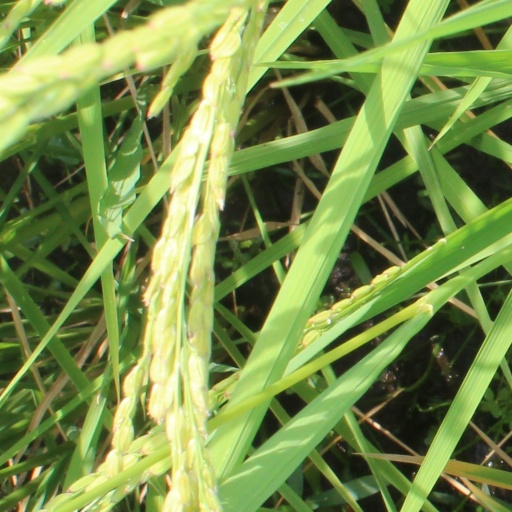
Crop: rice